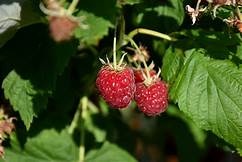
Label: raspberry